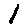
Label: 1